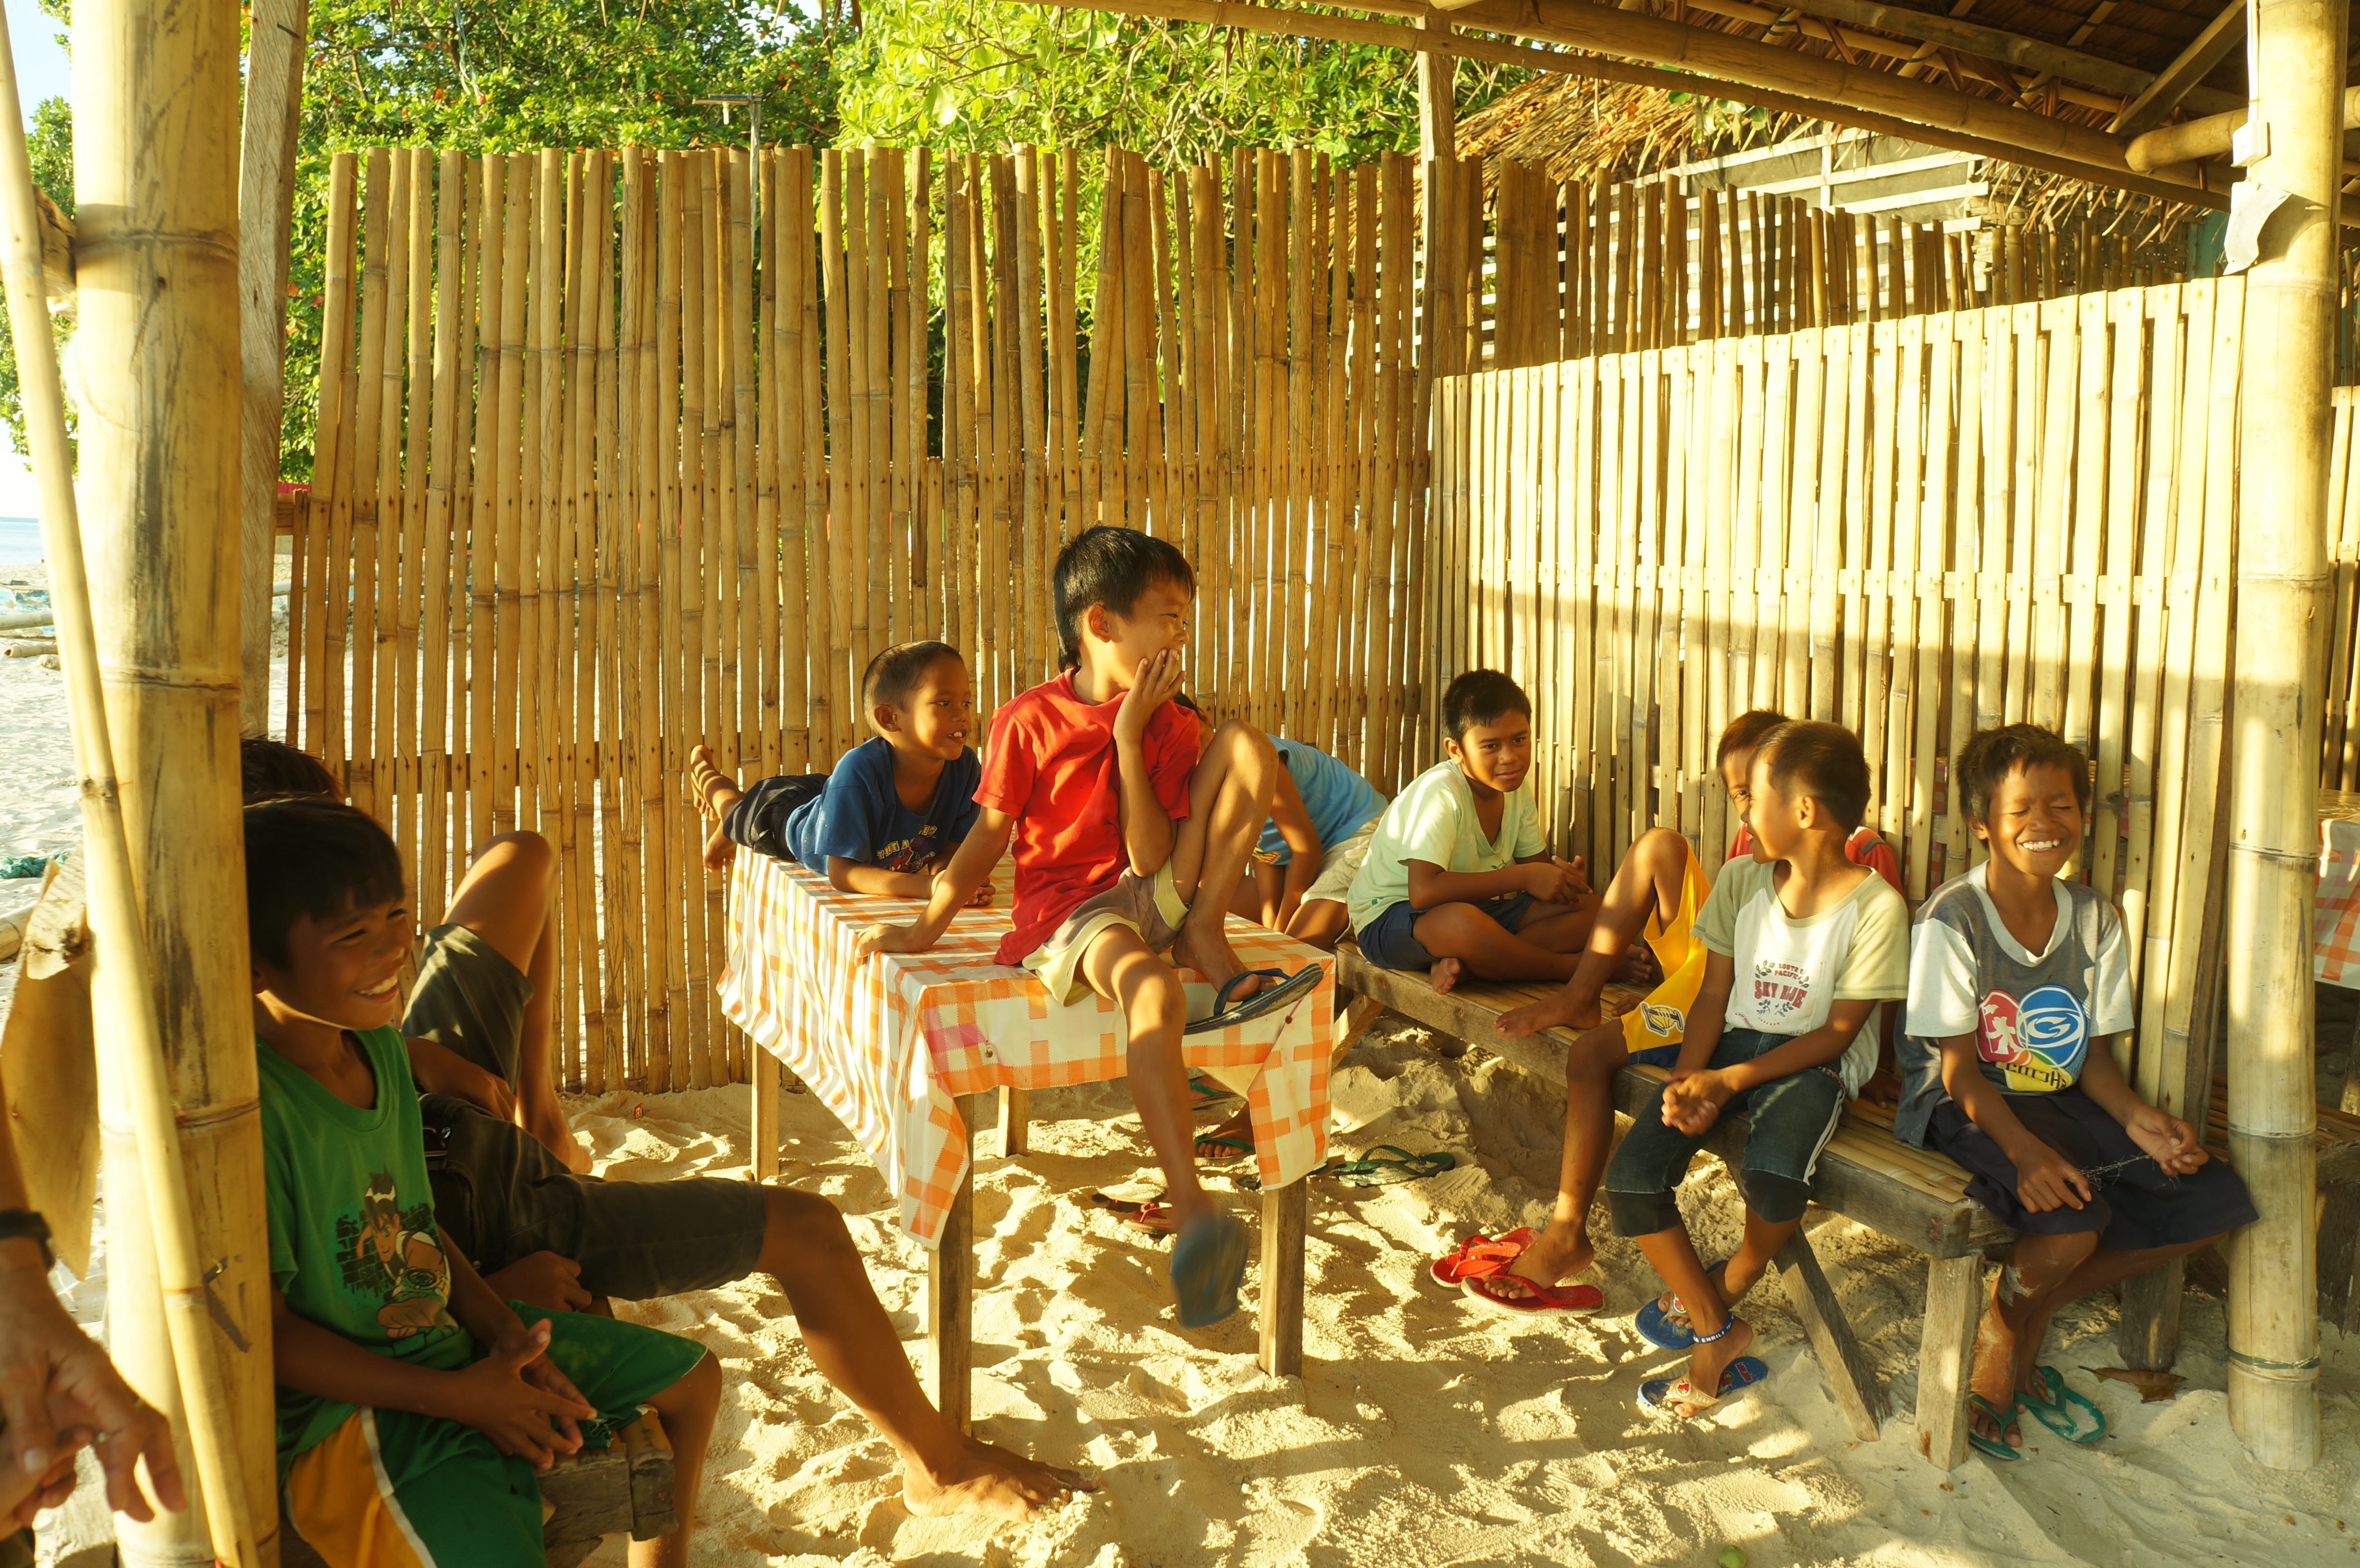
beach, people, smiling, kids, summer boys